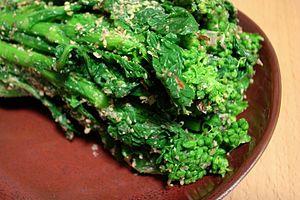
Broccolini (B. oleracea var. alboglabra x B. oleracea var. italica) cuisinés.
Le brocoli chinois ou Kai-lan est variété de chou de la famille des Brassicacées. Elle est utilisée comme plante potagère, originaire du sud de la Chine dans la région de Canton.